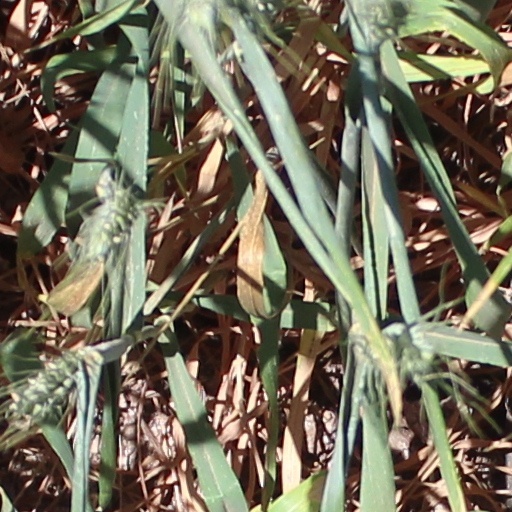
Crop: wheat